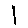
Label: 1